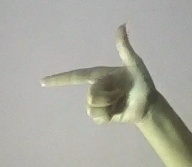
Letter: yaa